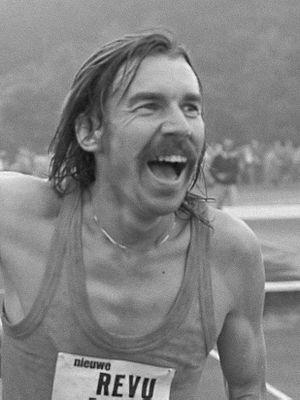
Theodorus Jacobus Leonardus Quax, dit Dick Quax, est un athlète néo-zélandais spécialiste des courses de fond.